2MASX J00482185−2507365 occulting pair

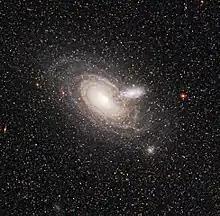
The pair as photographed by the Hubble Space Telescope

The 2MASX J00482185−2507365 occulting pair is a pair of overlapping spiral galaxies found in the vicinity of NGC 253, the "Sculptor Galaxy". Both galaxies are more distant than NGC 253, with the background galaxy, 2MASX J00482185−2507365 (PGC 198197), lying at redshift z=0.06, about 800 million light-years from Earth, and the foreground galaxy lying between NGC 253 and the background galaxy (0.0008 < z < 0.06).